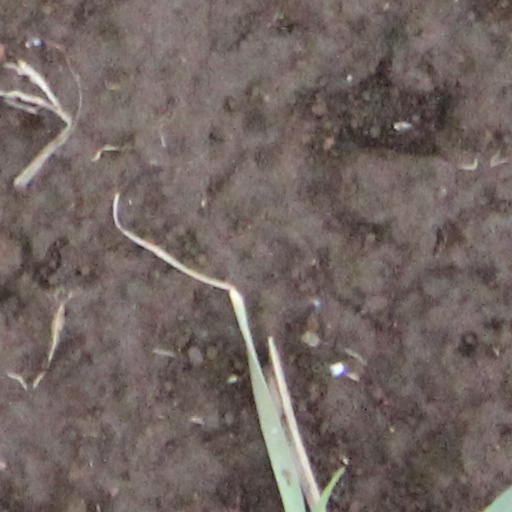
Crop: wheat